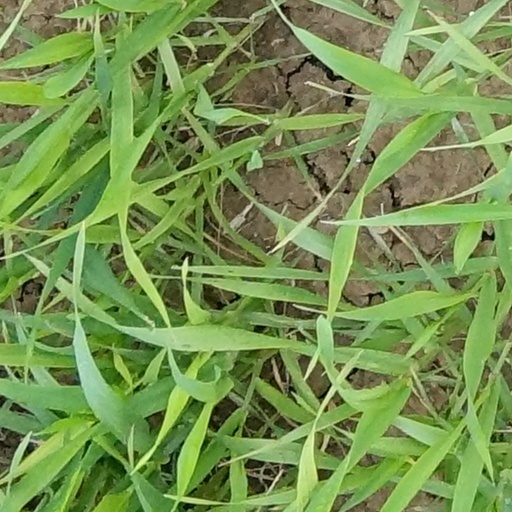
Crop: wheat